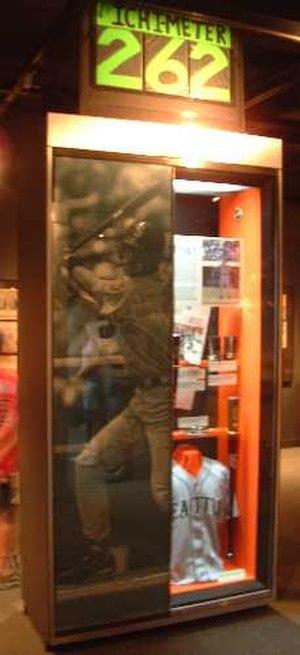
Le Temple de la renommée du baseball est un musée situé au 62, Main Street, à Cooperstown dans l'État de New York. Il est consacré à la mémoire des plus grands joueurs et entraîneurs de l'histoire du baseball. À ce titre, il sert de référence pour l'étude de l'histoire du sport. Sa devise est Préserver l'histoire, Honorer l'excellence, Réunir les générations.